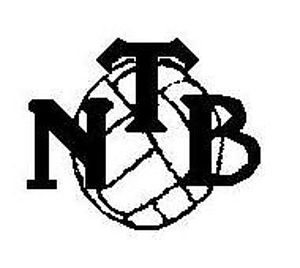
Tuse Næs Boldklub
Tuse Næs Boldklubs logo
Tuse Næs Boldklubs logo
Tuse Næs Boldklub startede som Udby Boldklub i 1913, en sammenlægning mellem Udby Boldklub og et fodboldhold fra Hørby Sogn blev omkring 1933-34 til Tuse Næs BK. De første år fra 1913 frem til 1934 måtte fodboldspillet foregå på græsmarker rundt omkring på Tuse Næs, i 1935 fik man sin egen bane, som ifølge tingbogen officielt blev erhvervet af Udby og Hørby Kommuner i fællesskab 29. oktober 1934 ca. 2,1 ha til 3.667 kr. af gdr. Hans Henriksen, Uglerup